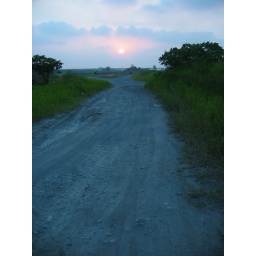
Sunset : Hsilo, Yunlin, TaiwanViewed in the river bed of Cho-Swei River.